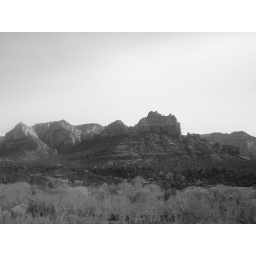
Trying out my black and white settings. I like the look of these rock formations in black and white.